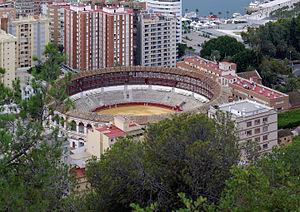
Malaga est une ville espagnole, capitale de la province de Malaga faisant partie de la Communauté autonome d'Andalousie. Malaga est située à l'extrémité ouest de la mer Méditerranée et dans le sud de la péninsule Ibérique, à environ 100 kilomètres à l'est du détroit de Gibraltar.
Il existe 398 villes de l'Union européenne de plus de 100 000 habitants. Les chiffres cités ne concernent que les villes sans les banlieues et ne correspondent pas à la population des agglomérations, aires ou régions urbaines. Les capitales sont en gras. Par ailleurs, il existe 59 aires urbaines de plus de 1 million d'habitants.